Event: Nepal Earthquake
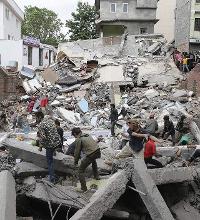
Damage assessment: damage